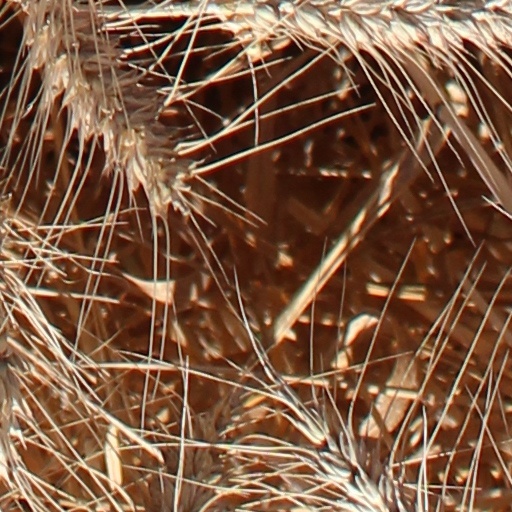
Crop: wheat